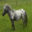
Label: horse